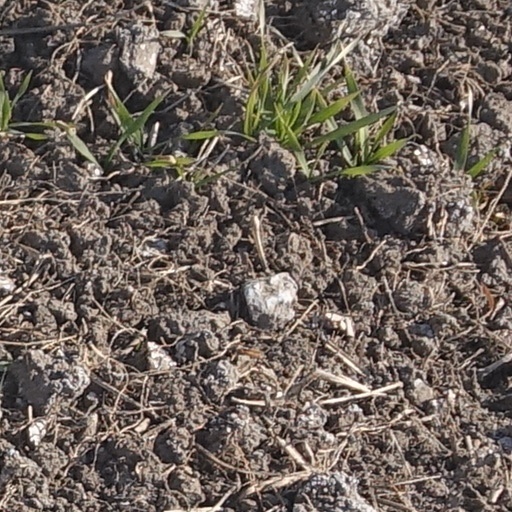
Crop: wheat